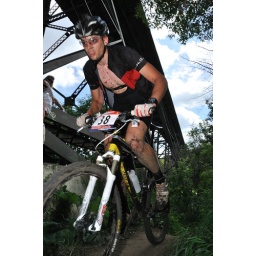
From the Edmonton Canada Cup mountain bike race, July 11th, 2010 in Edmonton, Alberta, Canada.